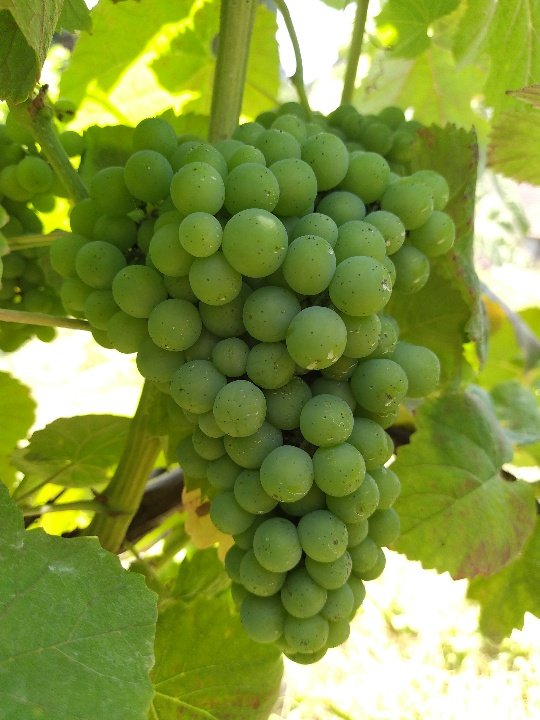
Berries visible: 103
Grape clusters: 2